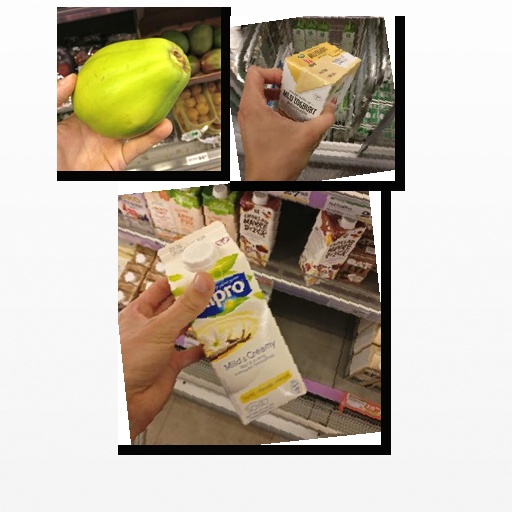
Food items: vanilla_yoghurt, papaya, vanilla_soyghurt